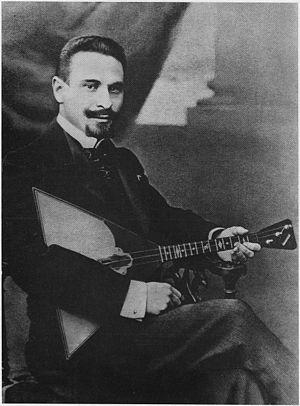
Vassili Vassilievitch Andreïev, né à Bezhetsk le 15 janvier 1861 [OS 3 janvier] et mort à Saint-Pétersbourg le 26 décembre 1918, est un musicien virtuose de la balalaïka, chef d'orchestre et compositeur russe.